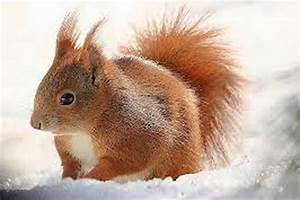
squirrel